Ute de Lange Nilsen

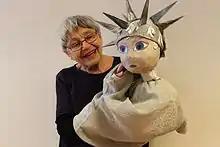
Ute de Lange Nilsen with her puppet Solungen ('child of the sun')

Ute de Lange Nilsen Scharf (August 2, 1931 – March 14, 2024) was a Czech-Norwegian jewelry artist and puppet maker. She lived in Arendal.